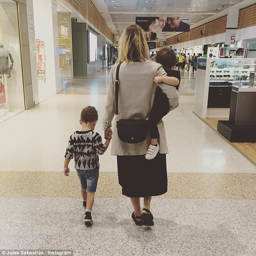
off for a big adventure !